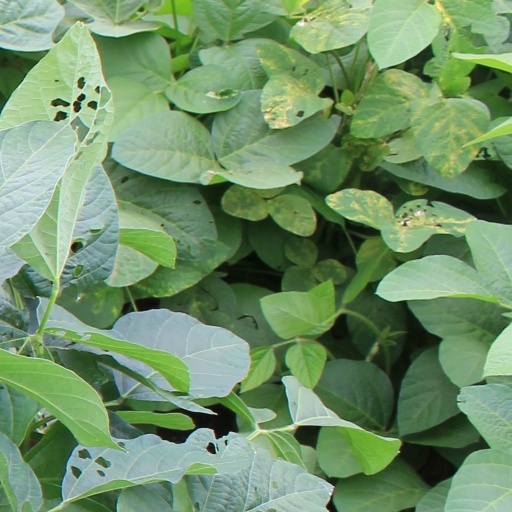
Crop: soybean